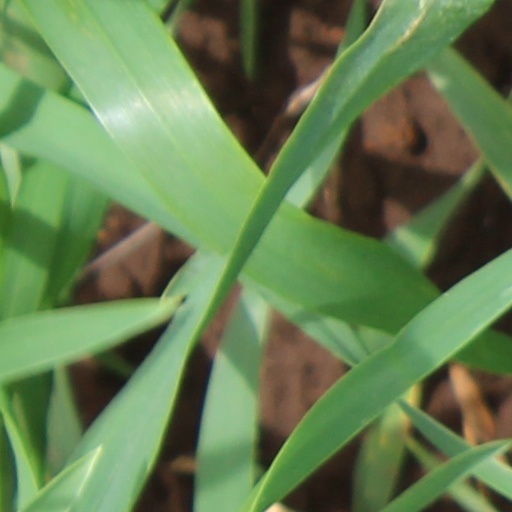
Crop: wheat